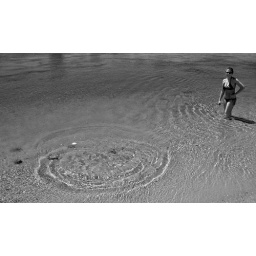
Alicia playing with an orange in the river